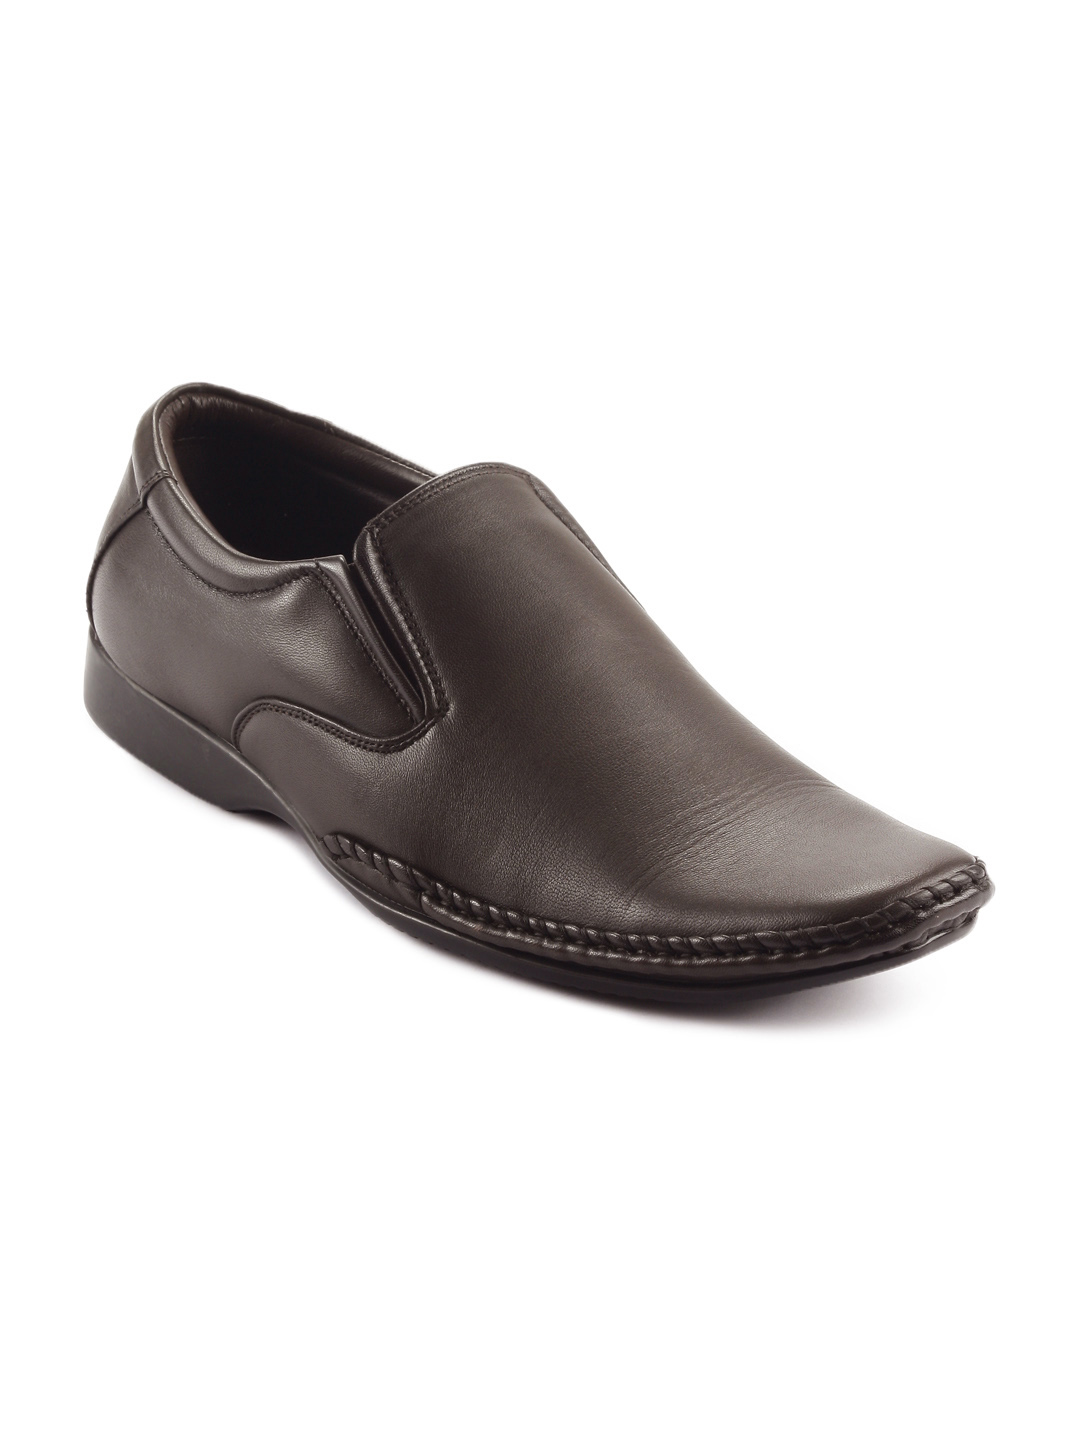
Franco Leone Men Formal Brown Shoes
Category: Footwear / Shoes / Formal Shoes
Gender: Men
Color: Brown
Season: Fall 2011
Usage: Formal